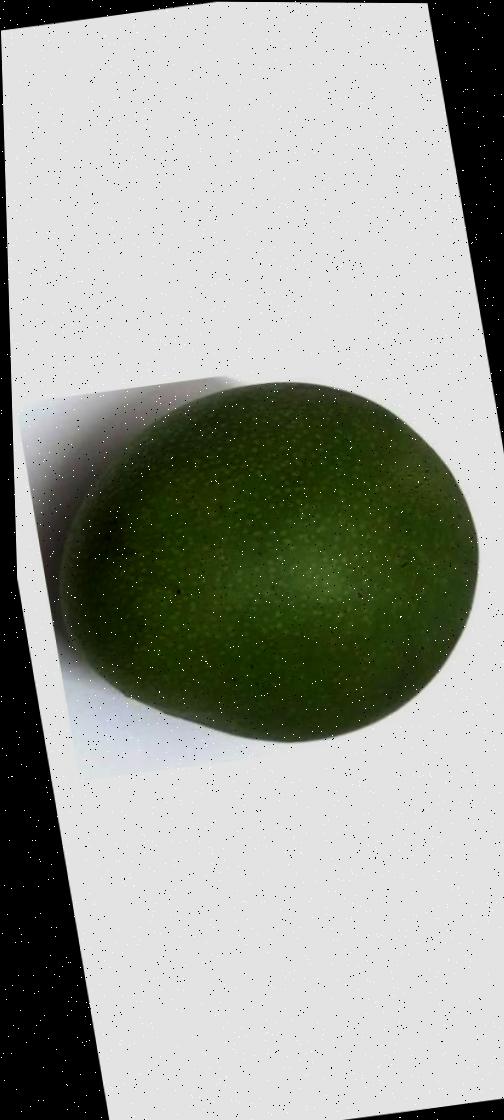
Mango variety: Ashshina Zhinuk